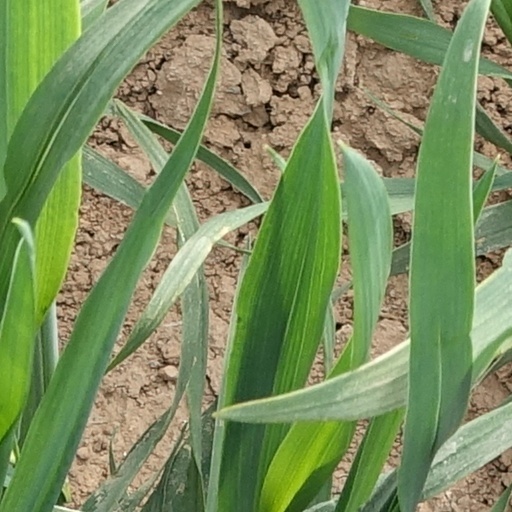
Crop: wheat